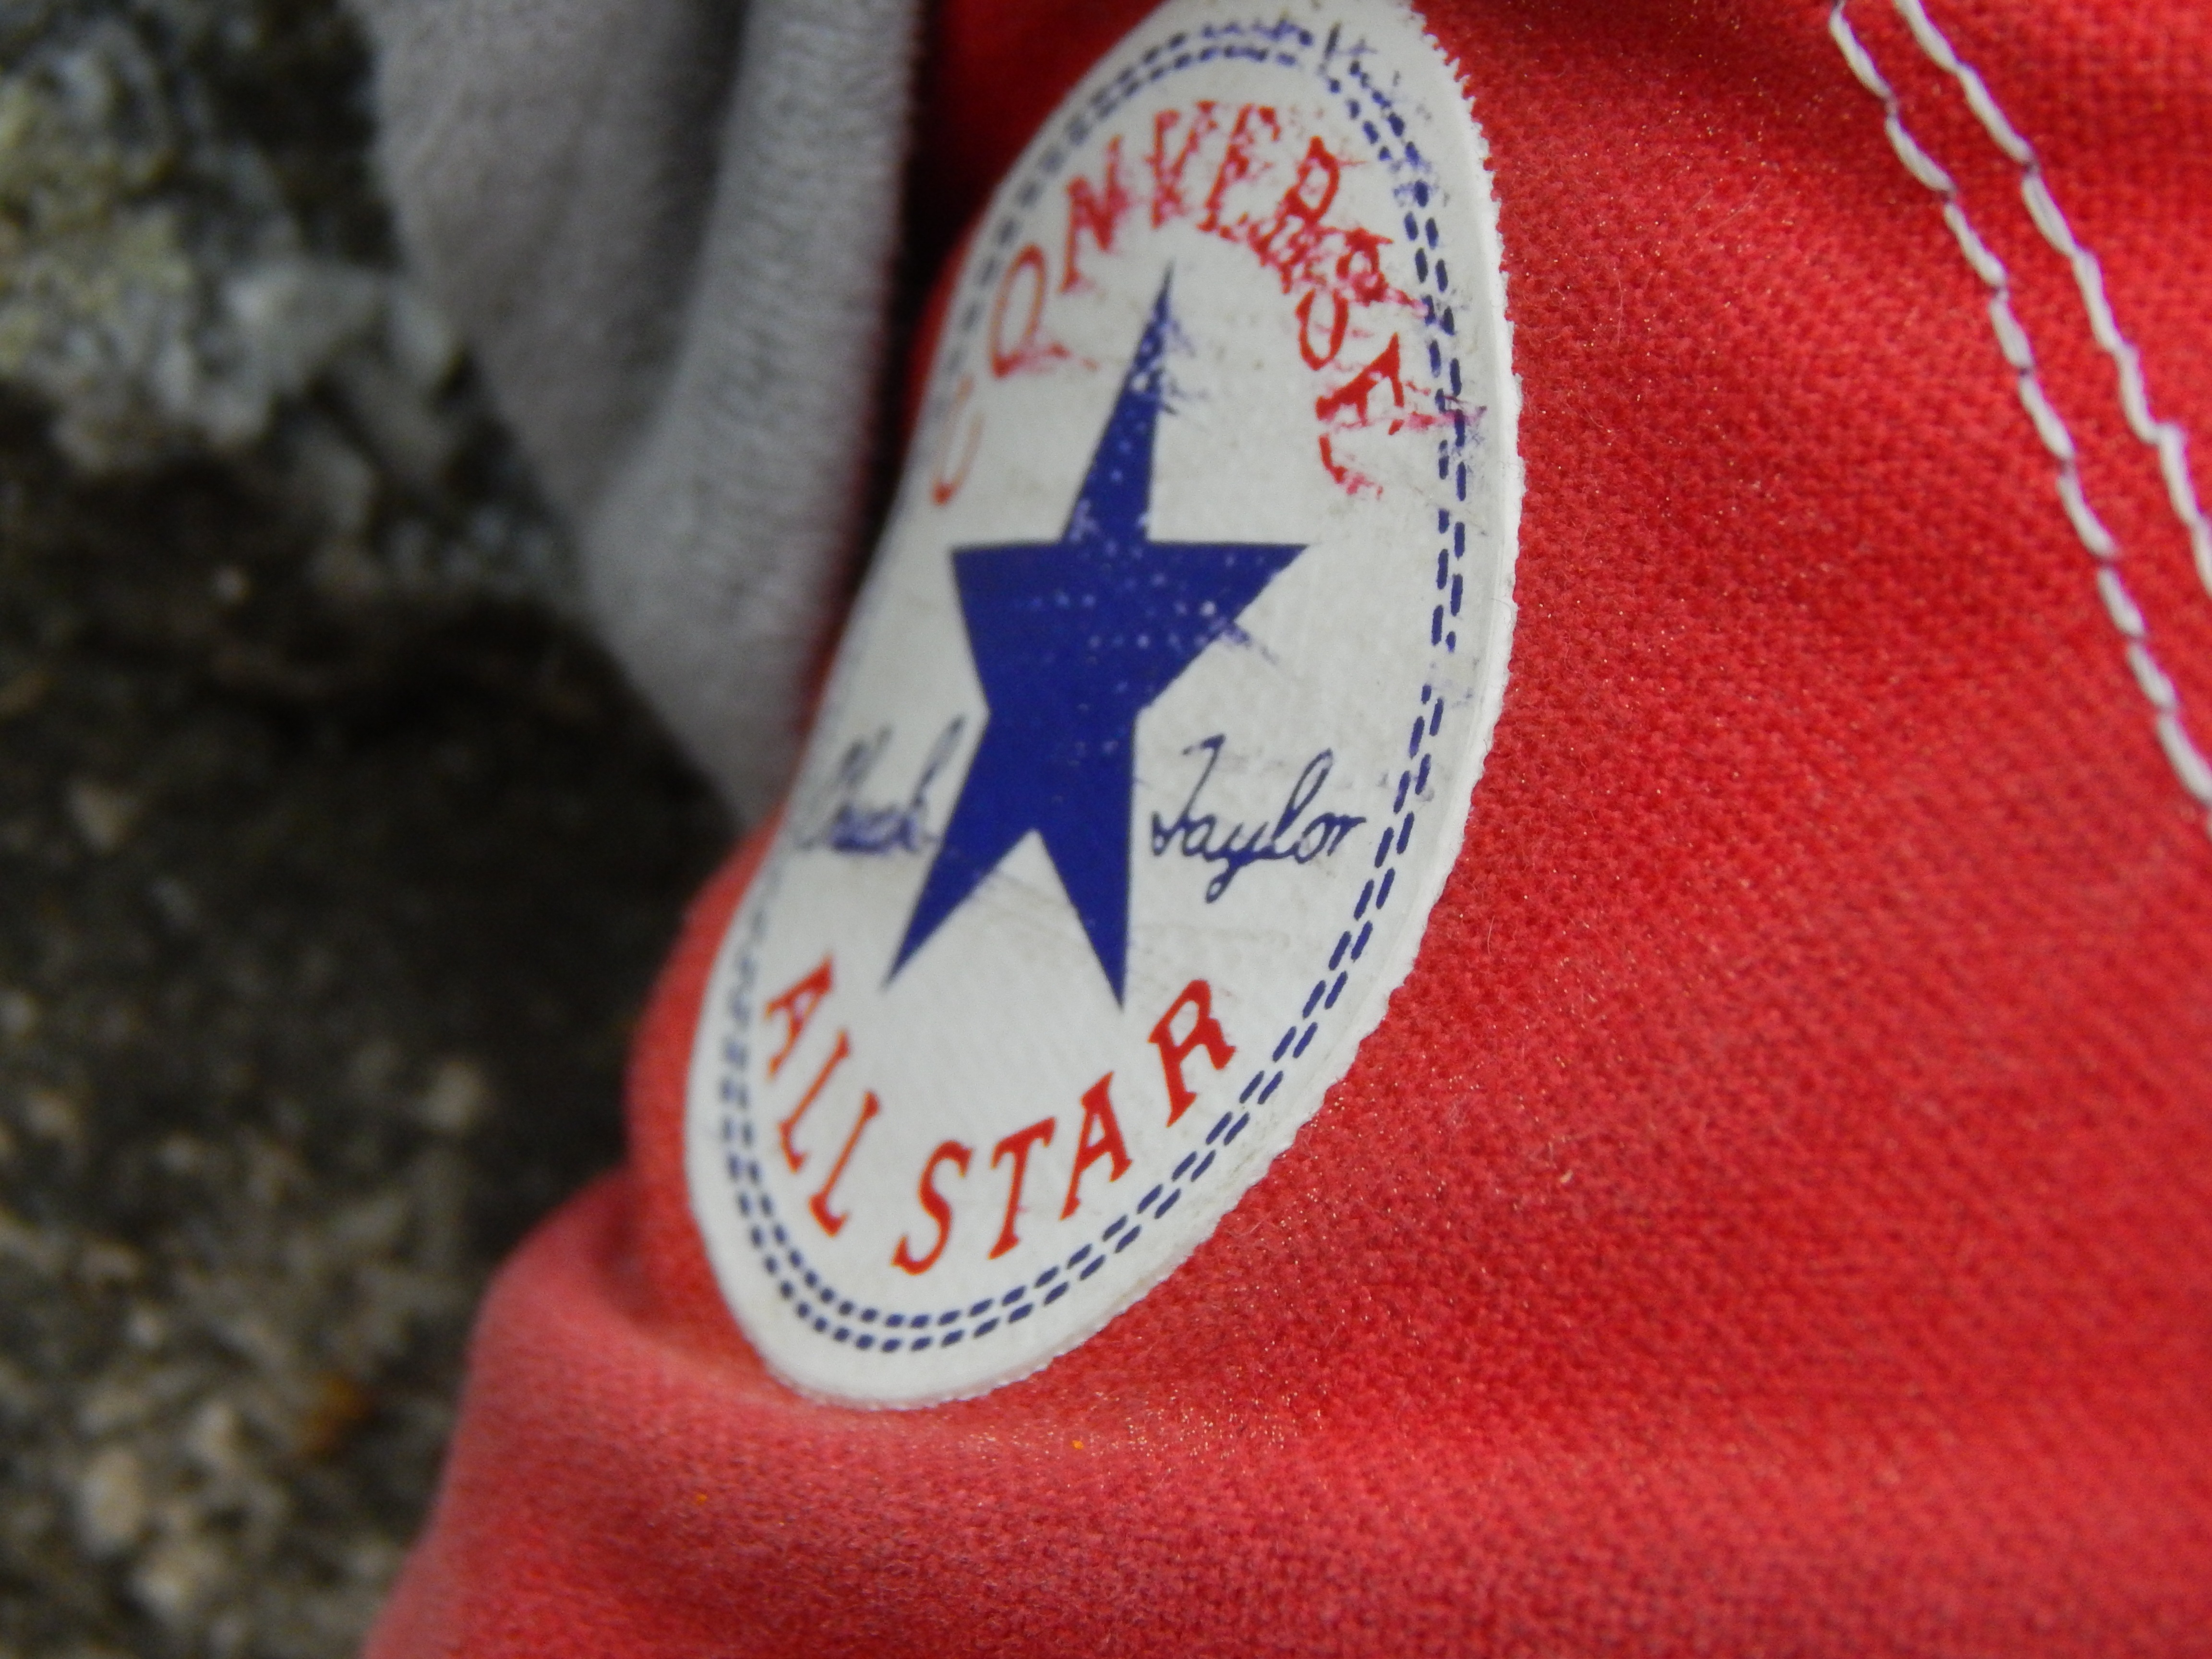
hand, shoe, star, red, foot, footwear